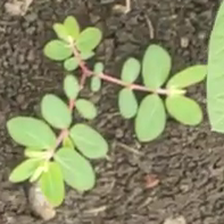
Weed species: Choti_dudhi_(Euphorbia_hirta)